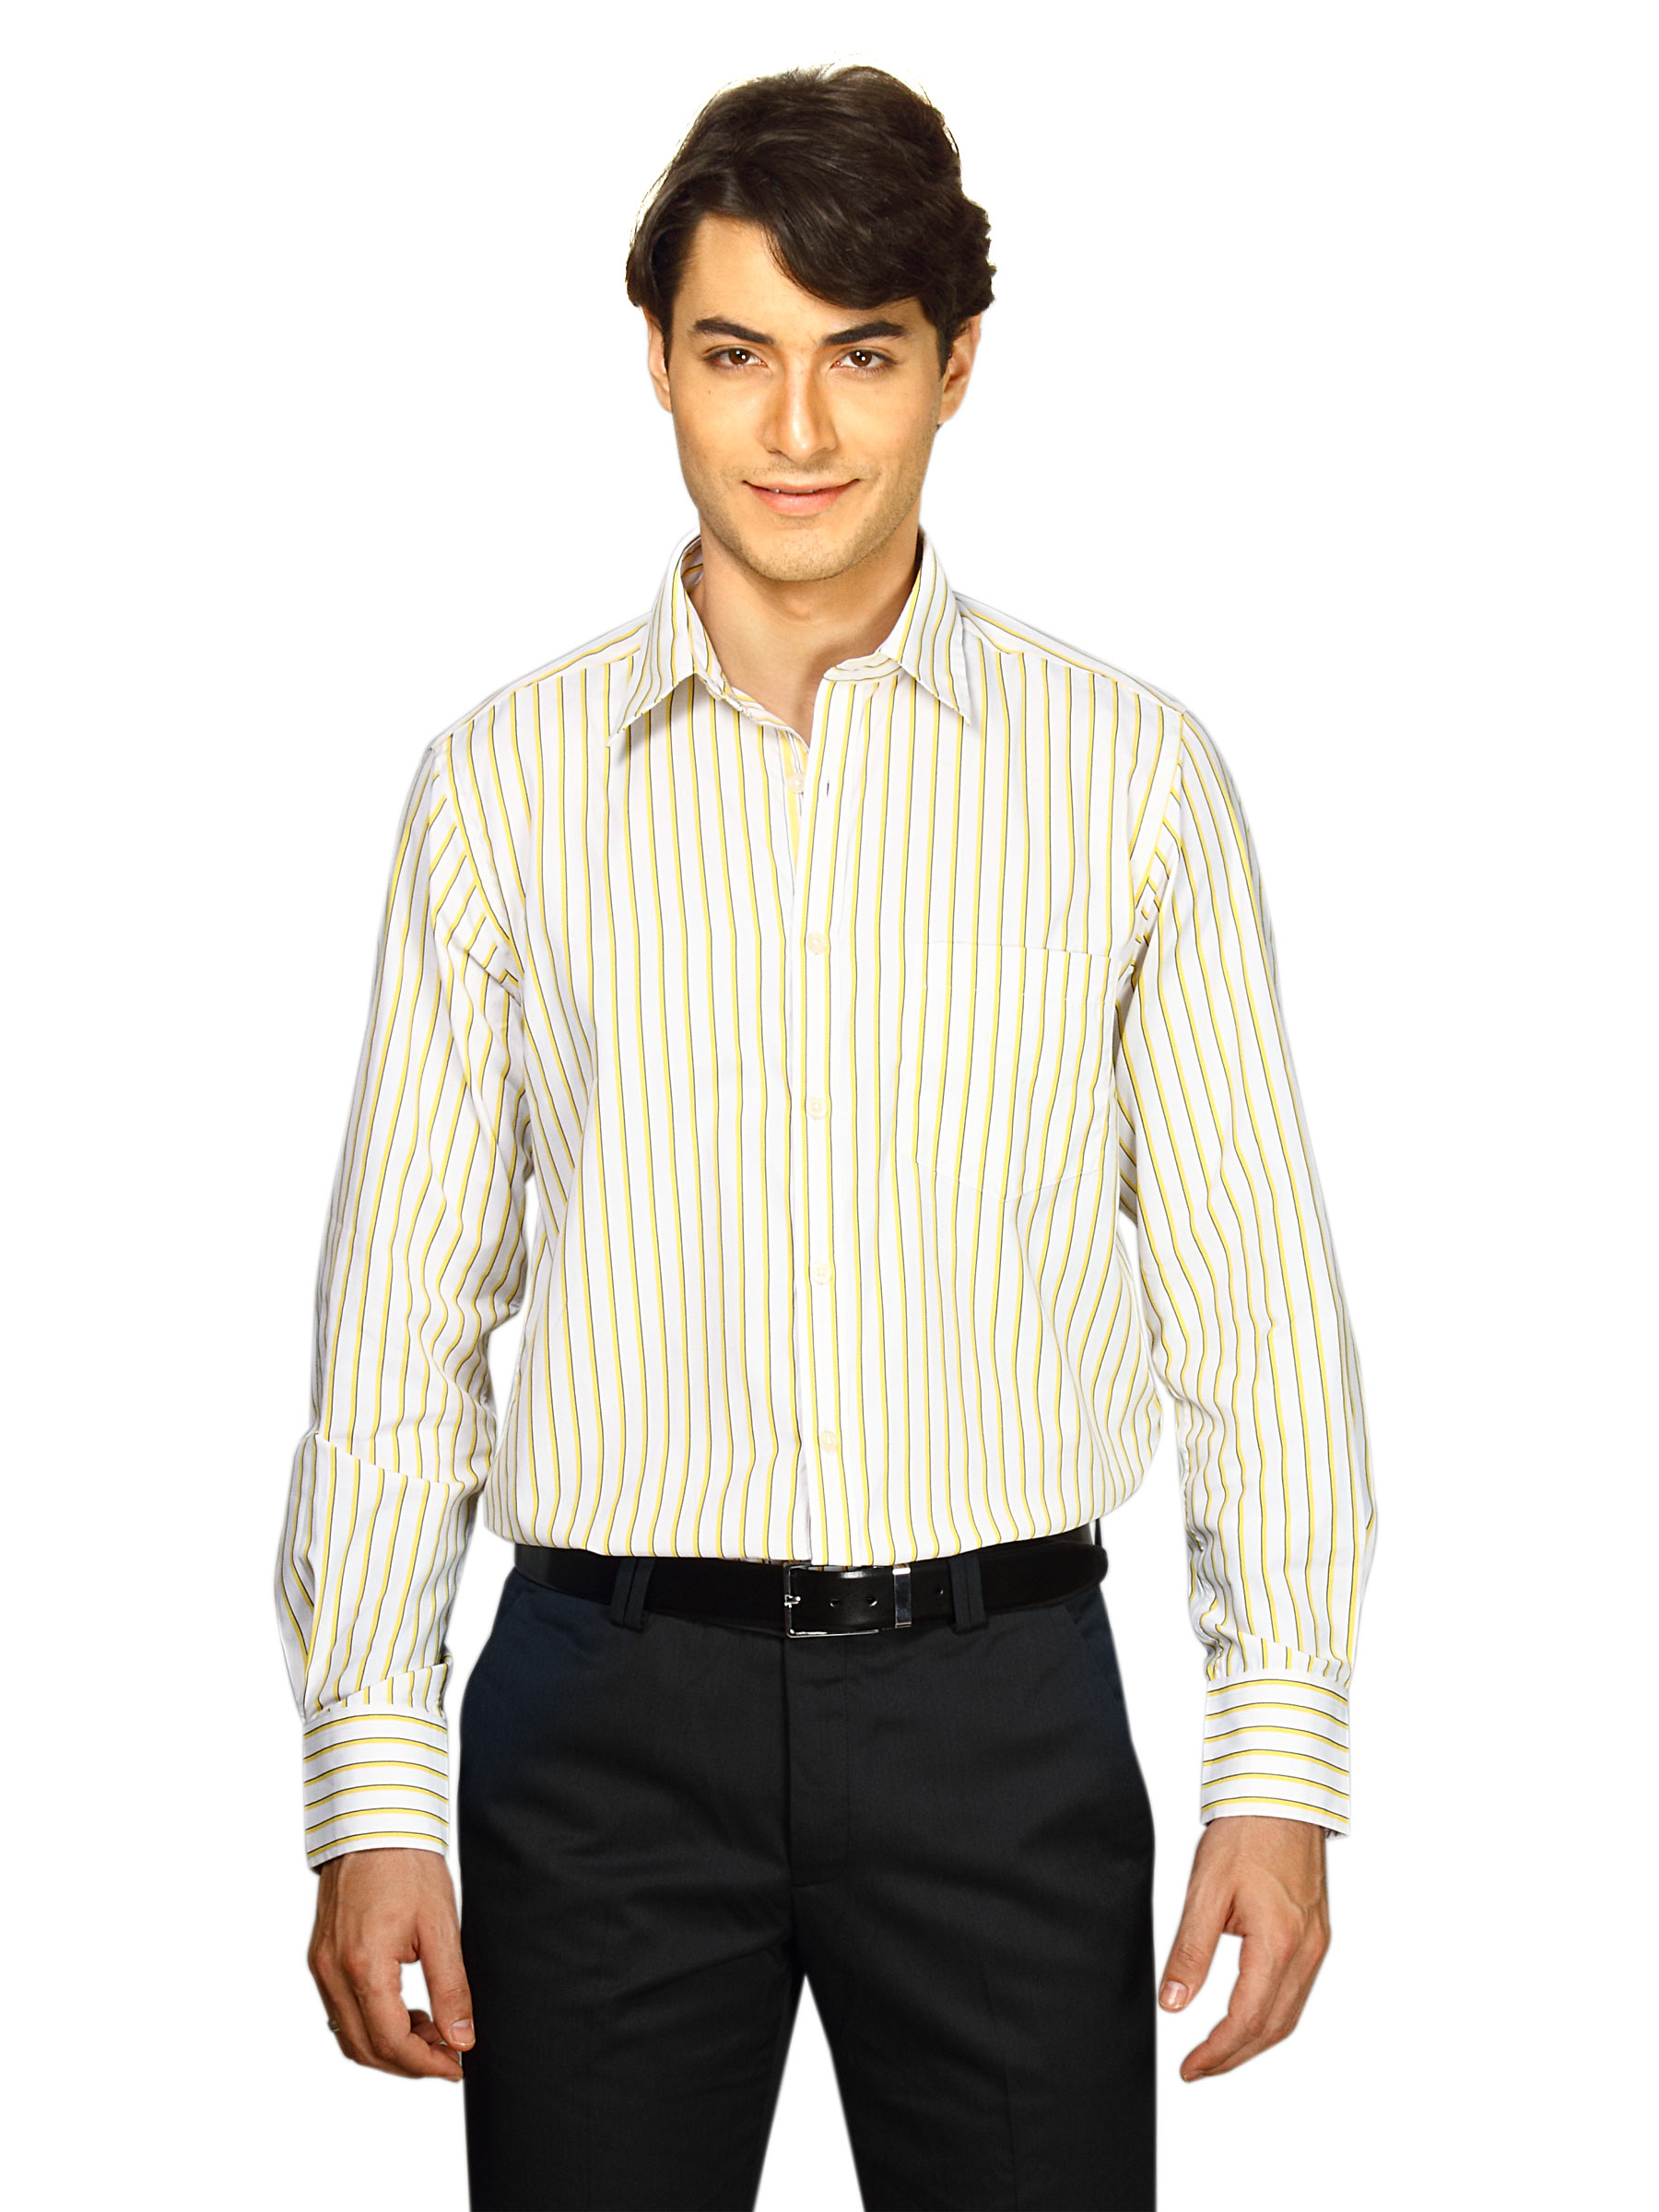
Indigo Nation Men Stripes Yellow Shirt
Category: Apparel / Topwear / Shirts
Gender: Men
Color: Yellow
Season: Fall 2011
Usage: Casual